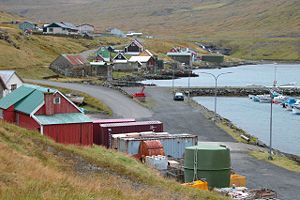
Funningsfjørður / Galleri
Funningsfjørður er en færøsk bygd på østkysten af øen Eysturoy. Indtil den 1. Januar 2005 hørte Funningsfjørður til Elduvík kommune, som nu er sammenlagt med Runavík Kommuna.